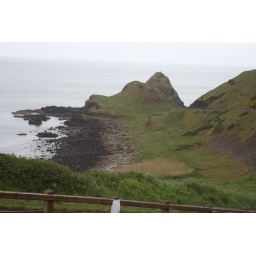
The black rock of the coast near Giant's Causeway, and the road down to the landmark itself.